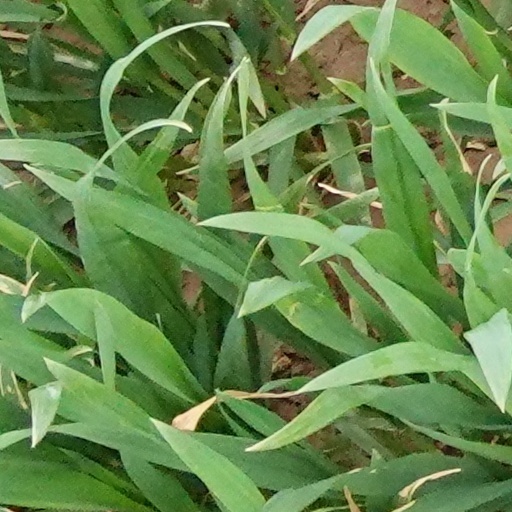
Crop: wheat